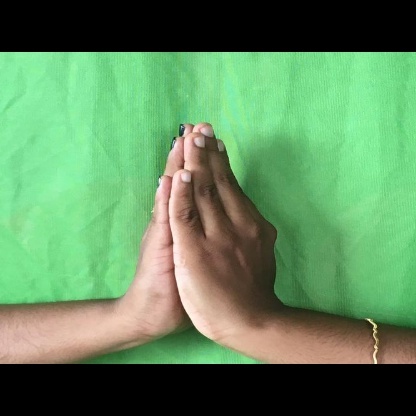
Mudra: Anjali